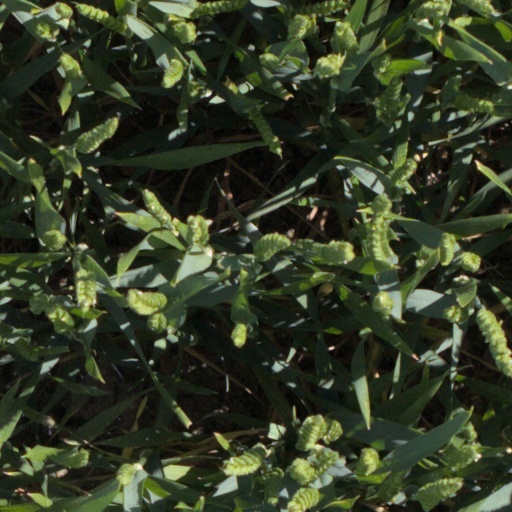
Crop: wheat